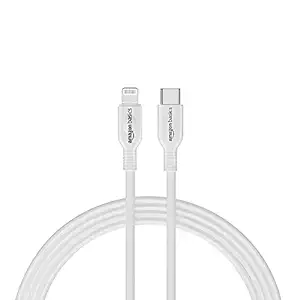
Amazon Basics USB C to Lightning TPE MFi Certified Charging Cable (White
Category: Computers&Accessories
Price: 799 (list price: 1999)
Rating: 4.2 (8,583 ratings)
About this product: TPE MFi-certified charging cable to fast charge your Apple devices|Compatible with iPad, iPod and iPhone 13, 13 Pro, 13 mini; 12, 12 Pro Max, 12 Pro; 11, 11 Pro; X, XS, XR, XS Max; 8, 8 Plus and SE|Takes 30 minutes to restore 60% of the phone's power & offers superior data transfer speed|Features durable TPE design with premium TPE mould and sturdy TPE wire; can be used with USB-C power adapter for fast charging|Durable, tangle-free, Ultra-thin & lightweight|Safe for your device even with heavy usage with frequent unplugging|Length: 1.2 metres; Colour: White